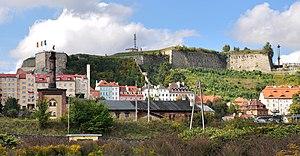
La forteresse de Klodzko est une forteresse située en Pologne à Kłodzko en Basse-Silésie.